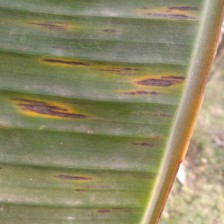
Label: sigatoka